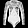
Label: Shirt